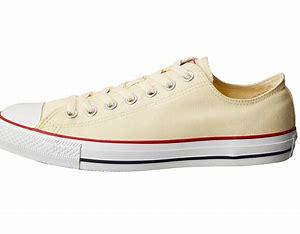
Brand: Converse
Model: Chuck Taylor All Star Ox